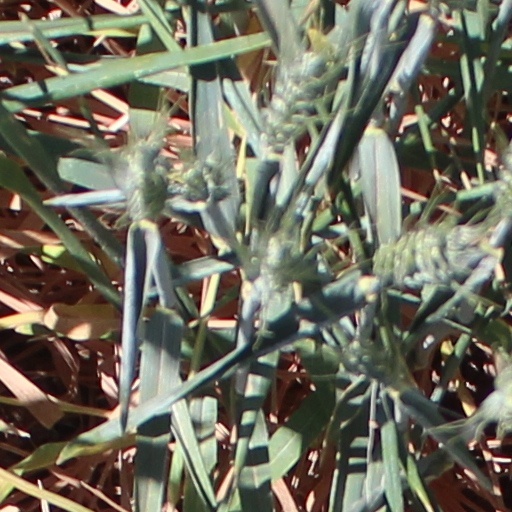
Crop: wheat